Rogožarski SIM-XI

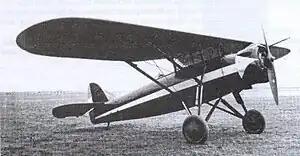

The Rogožarski SIM-XI (Serbian Cyrillic: Рогожарски СИМ-XI) was a single-seat, single-engine trainer monoplane built in the Kingdom of Yugoslavia in 1938. It was designed and built at the Rogožarski factory in Belgrade.